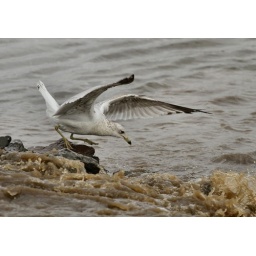
Brave Ring Billed gull dives for a fish in the rough water